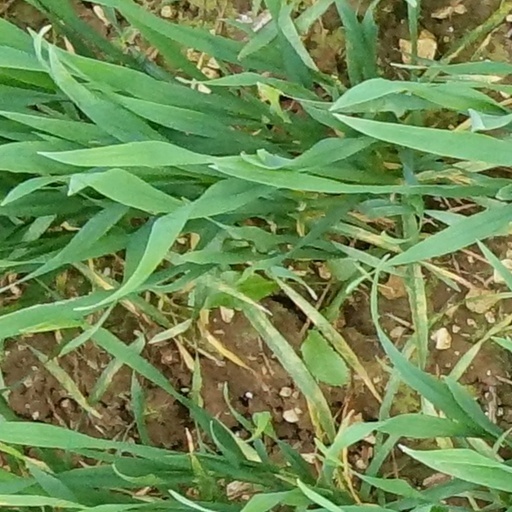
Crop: wheat